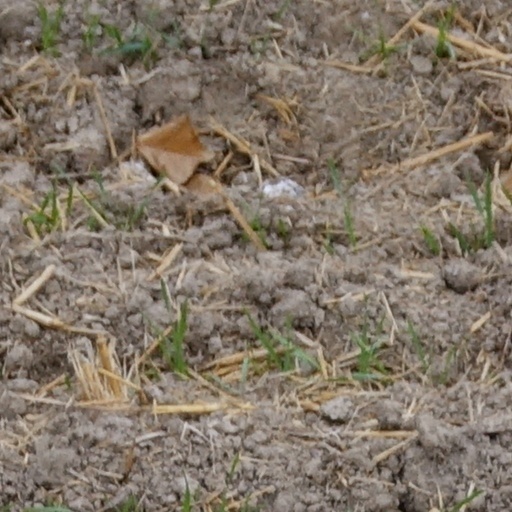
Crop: wheat